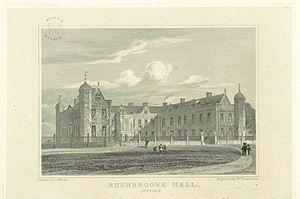
George Kirbye, est un compositeur anglais de la fin de la période Tudor et du début de l'ère jacobéenne. Il est membre de l'école anglaise de madrigaux mais compose également de la musique sacrée.
Sir Robert Davers, 2ᵉ baronnet de Rougham et Rushbrooke Hall est un homme politique et propriétaire terrien anglais.